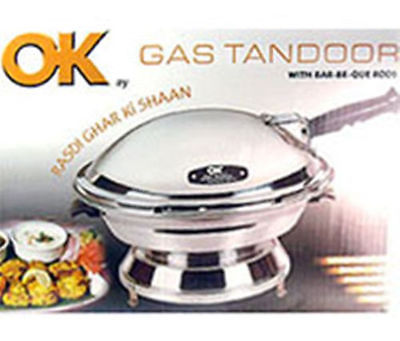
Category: toaster